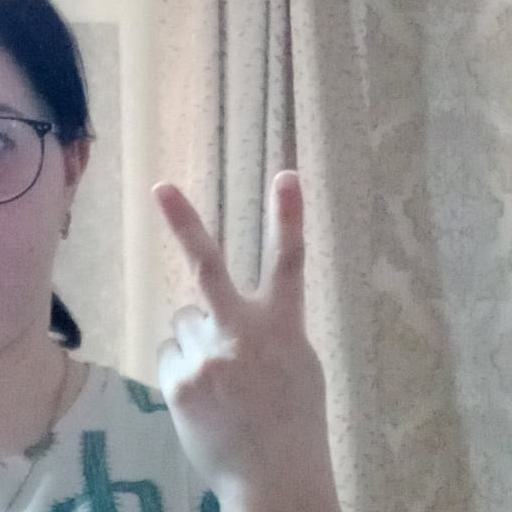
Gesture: peace_inverted